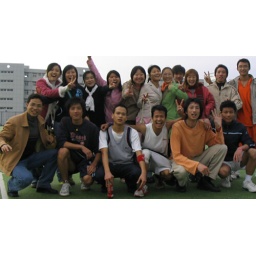
boys & girls in our class